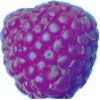
Label: Raspberry 1